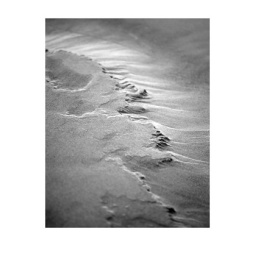
Study of wind, water, sand and tide. Windswept beach in Galveston, TX.